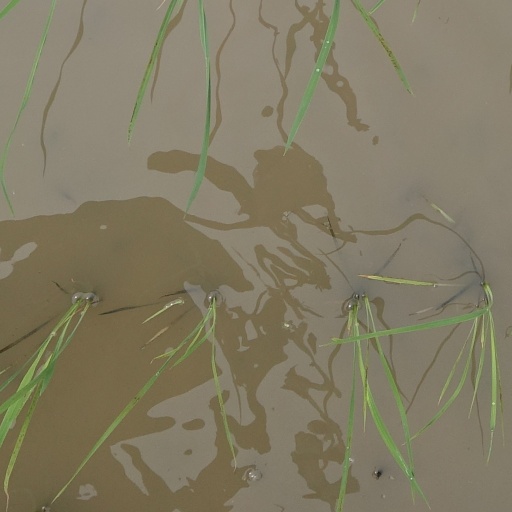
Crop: rice